Timeline of the COVID-19 pandemic in Japan

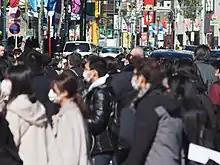

On 1 February, a passenger of the "Diamond Princess" cruise ship who had visited Hong Kong earlier tested positive. Although the ship had already completed quarantine at Naha en route to Yokohama, the government ordered the ship to re-quarantine in Yokohama.